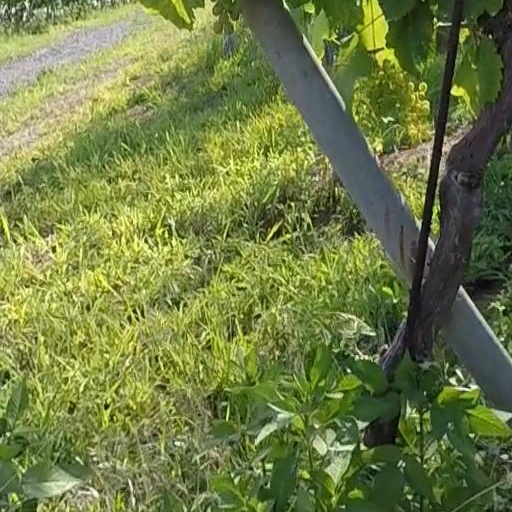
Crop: grape